Dafna Kaffeman

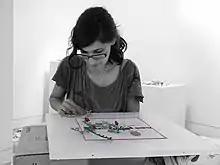
Dafna Kaffeman

Dafna Kaffeman (born in Jerusalem) is an artist and a senior lecturer at the Bezalel Academy of Arts and Design. She works with glass and various materials and techniques such as embroidery, print, drawing, to produce what the David Owsley Museum of Art describes as "beautiful, crafted surfaces and disturbing text about aggressors and victims". She lives and works in Israel. Her work has appeared in solo and group exhibitions, and she has won, or been nominated for, a number of international prizes and awards.